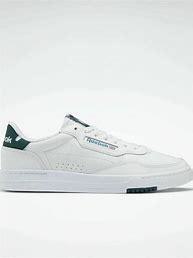
Brand: Reebok
Model: Court Peak